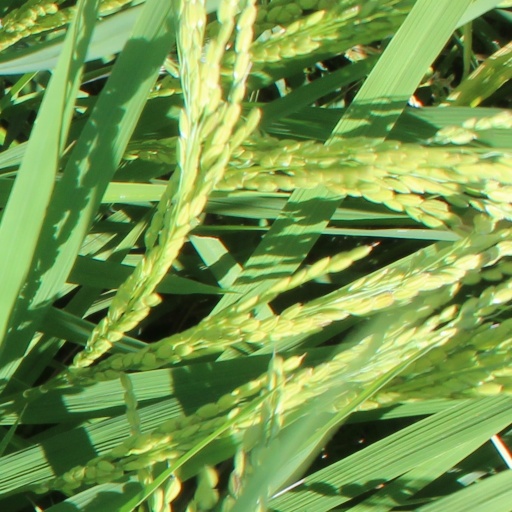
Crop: rice